Regis Rangers

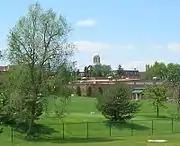
A distant view of the athletic fields, Field House, and Main Hall.

In the 2024 academic school year, the Regis athletics program saw great success. The Rangers earned RMAC Championships in volleyball, Women's lacrosse, softball, Women's basketball, and Women's Golf. The Women's lacrosse team made the NCAA Final 4 for the third time in program history while the Women's basketball team completed a back-to-back conference championship run which resulted in a berth in the NCAA tournament where they won their first-round match-up. The baseball program also earned an NCAA tournament bid after a historic season.